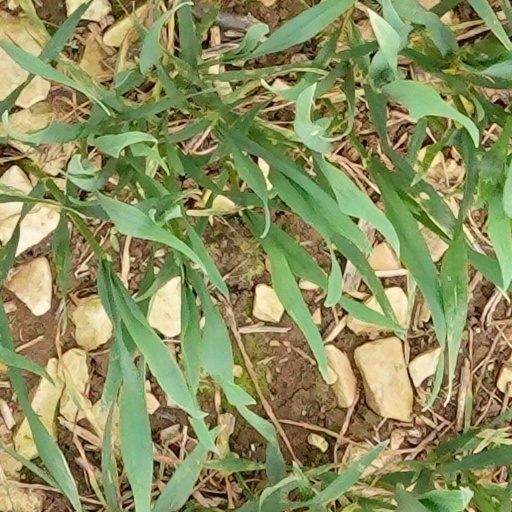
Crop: wheat